Sengskroken Church

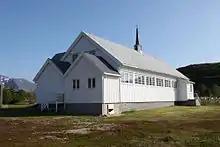
View of the church

Sengskroken Church is a parish church of the Church of Norway in Karlsøy Municipality in Troms county, Norway. It is located on the western coast of the island of Vanna (also known as Vannøya). It is an annex church for the Karlsøy parish which is part of the Tromsø domprosti (arch-deanery) in the Diocese of Nord-Hålogaland. The white, wooden church (originally it was a "chapel") was built in a long church style in 1962 by the architect Knut P. Bugge. The church seats about 225 people.